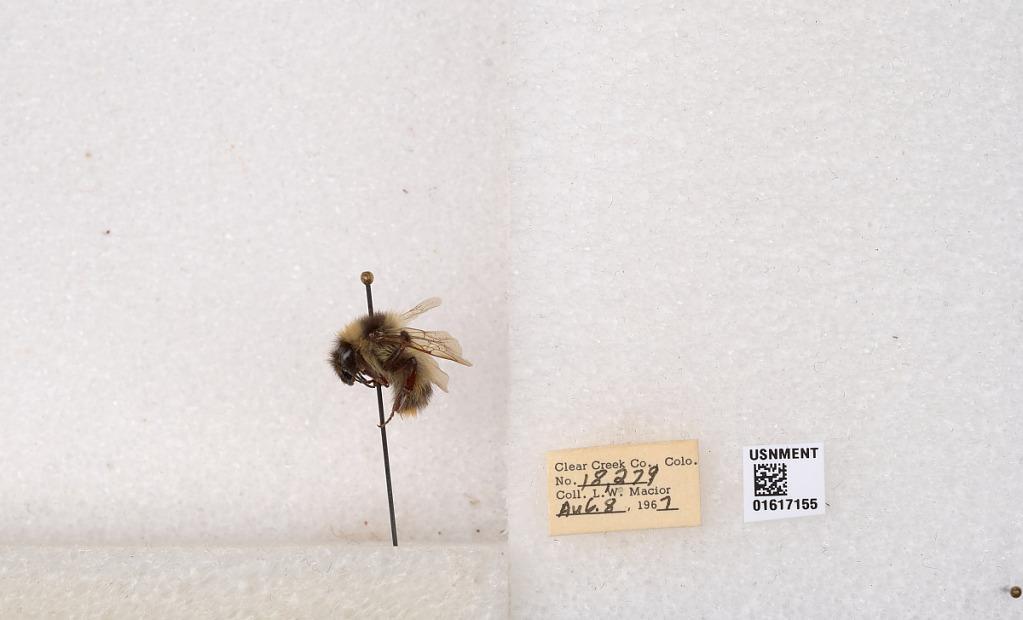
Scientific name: Bombus kirbyellus
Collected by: L. Macior
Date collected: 1967-8-8
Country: United States
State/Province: Colorado
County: Clear Creek
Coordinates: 39.6891, -105.644